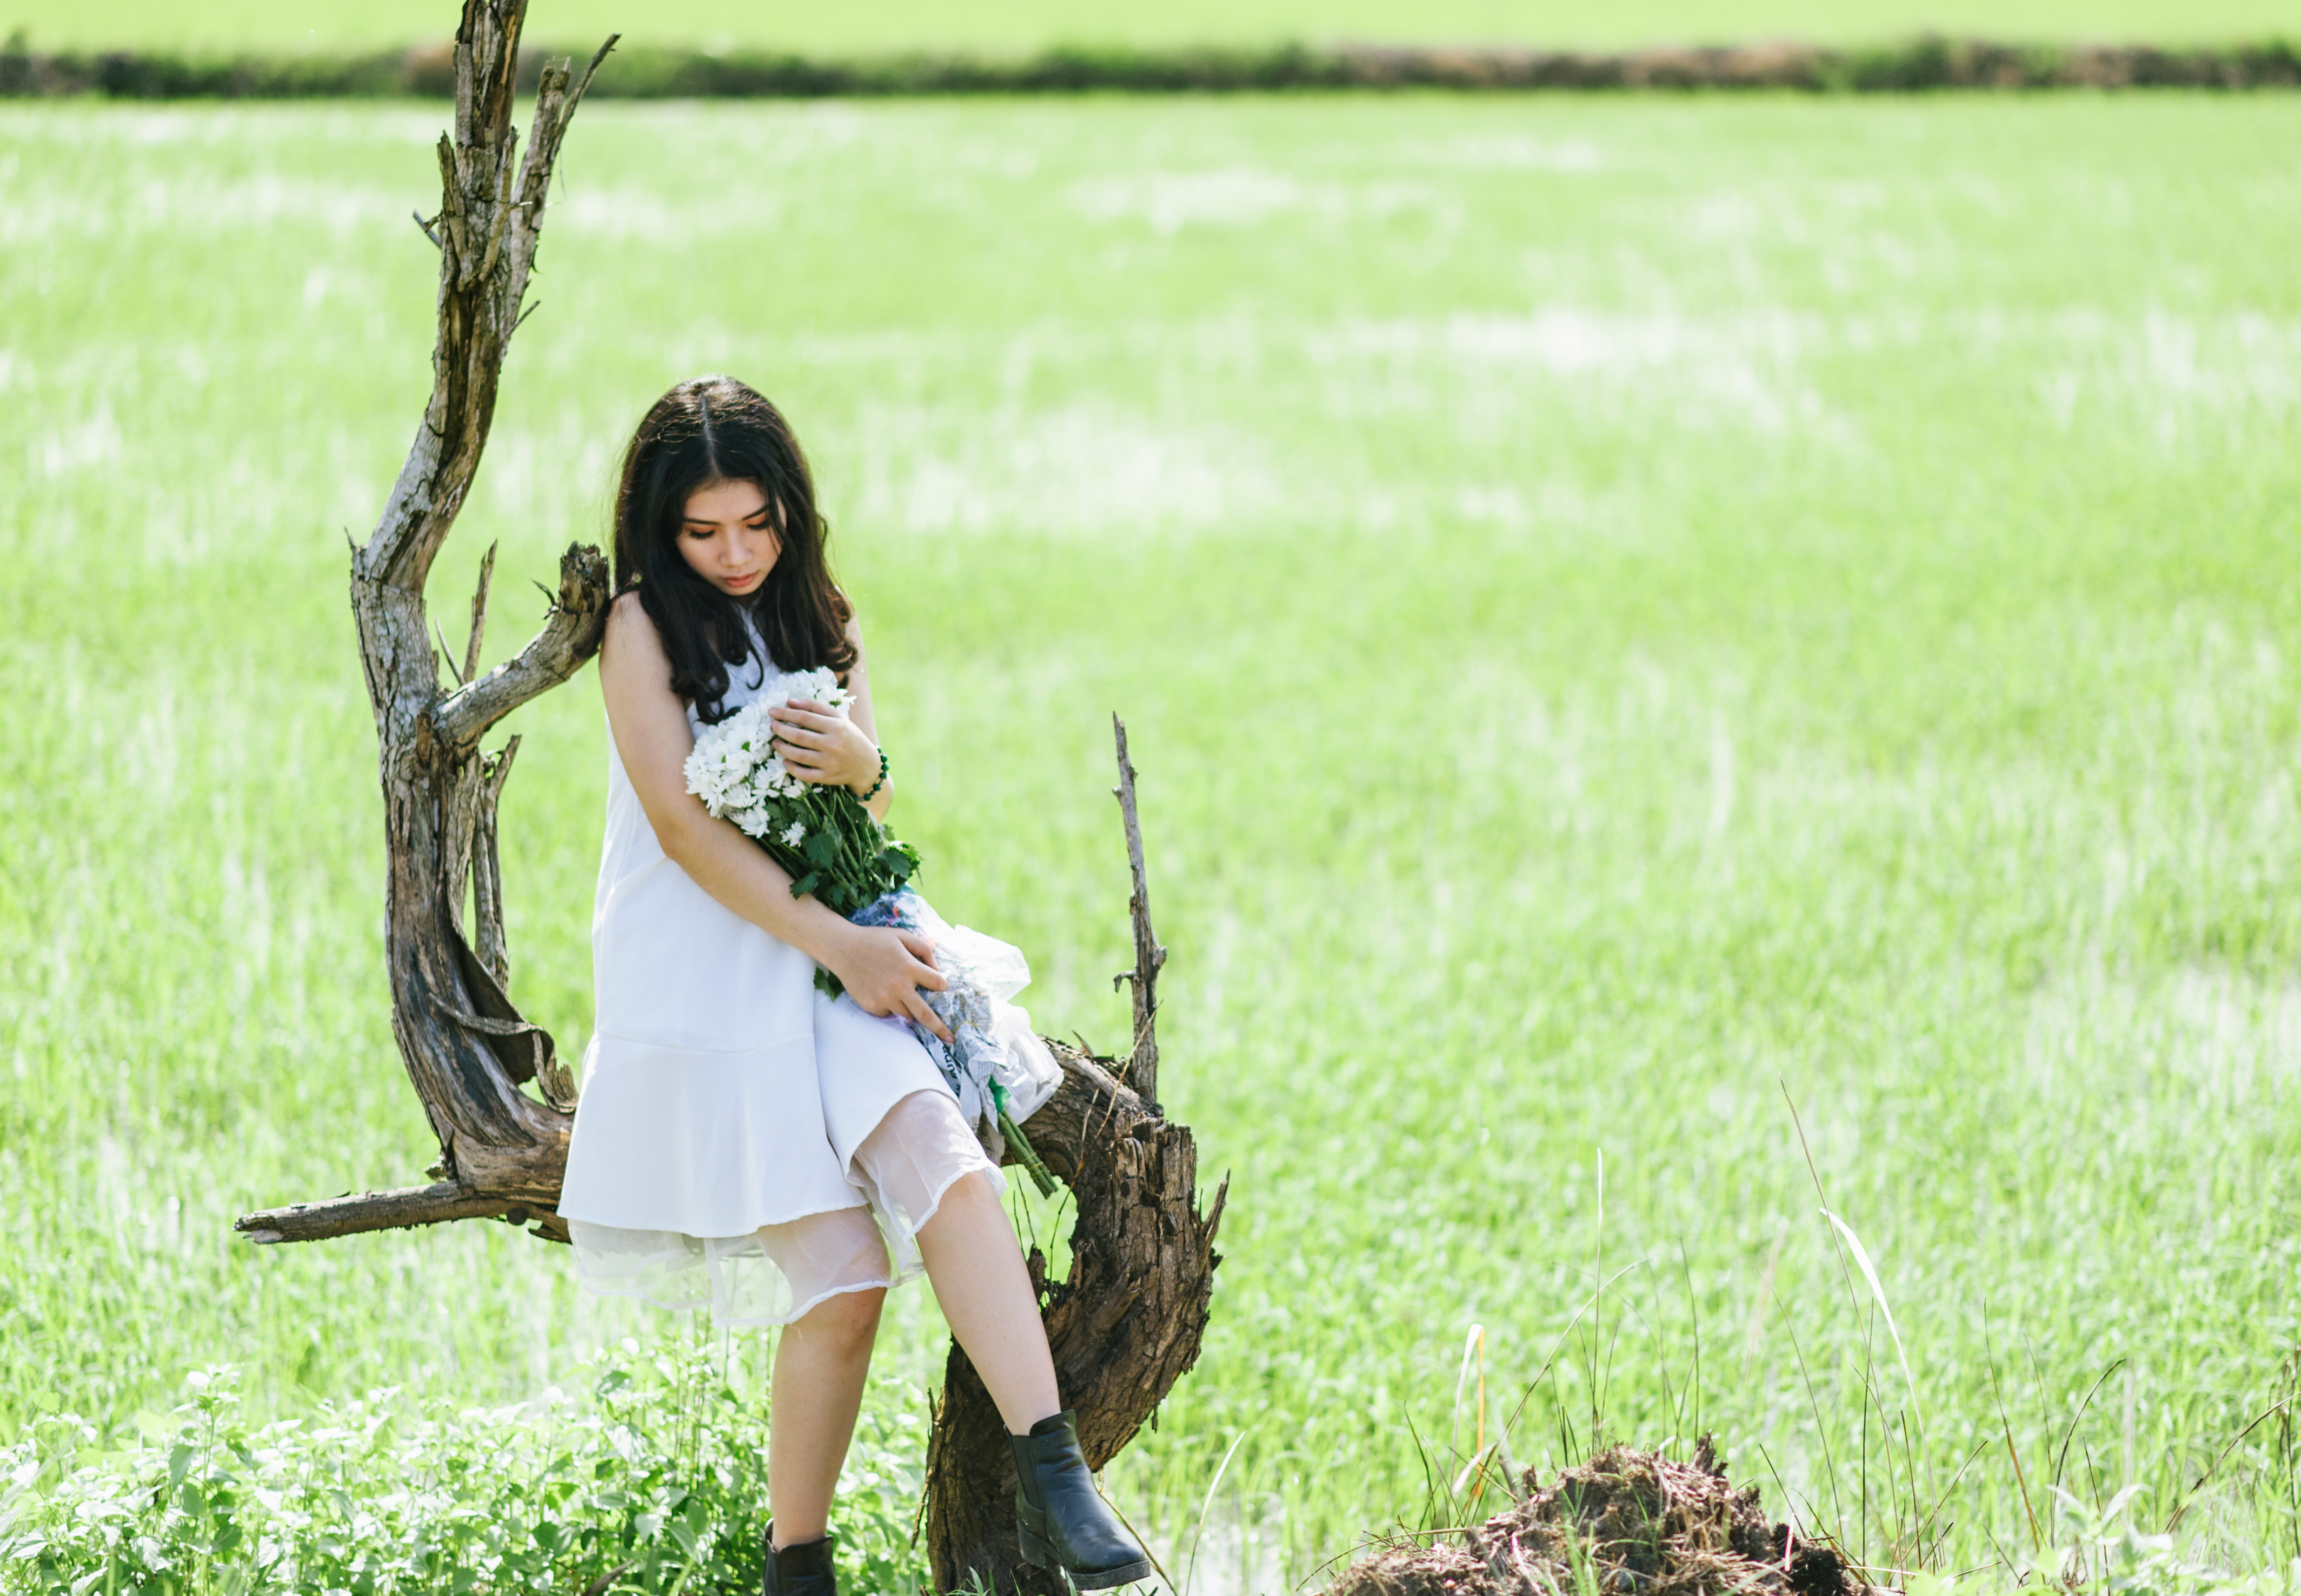
landscape, portrait, beautiful, art, artwork, photography, photographer, cute, lovely, wallpaper, cover, pretty, girl, beauty, photo, cool, amazing, grass, tree, plant, grass family, grassland, recreation, meadow, lawn